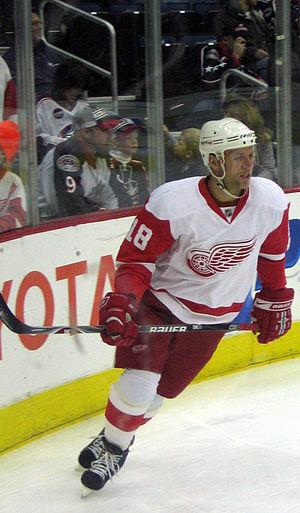
Kirk Maltby est un joueur professionnel de hockey sur glace.